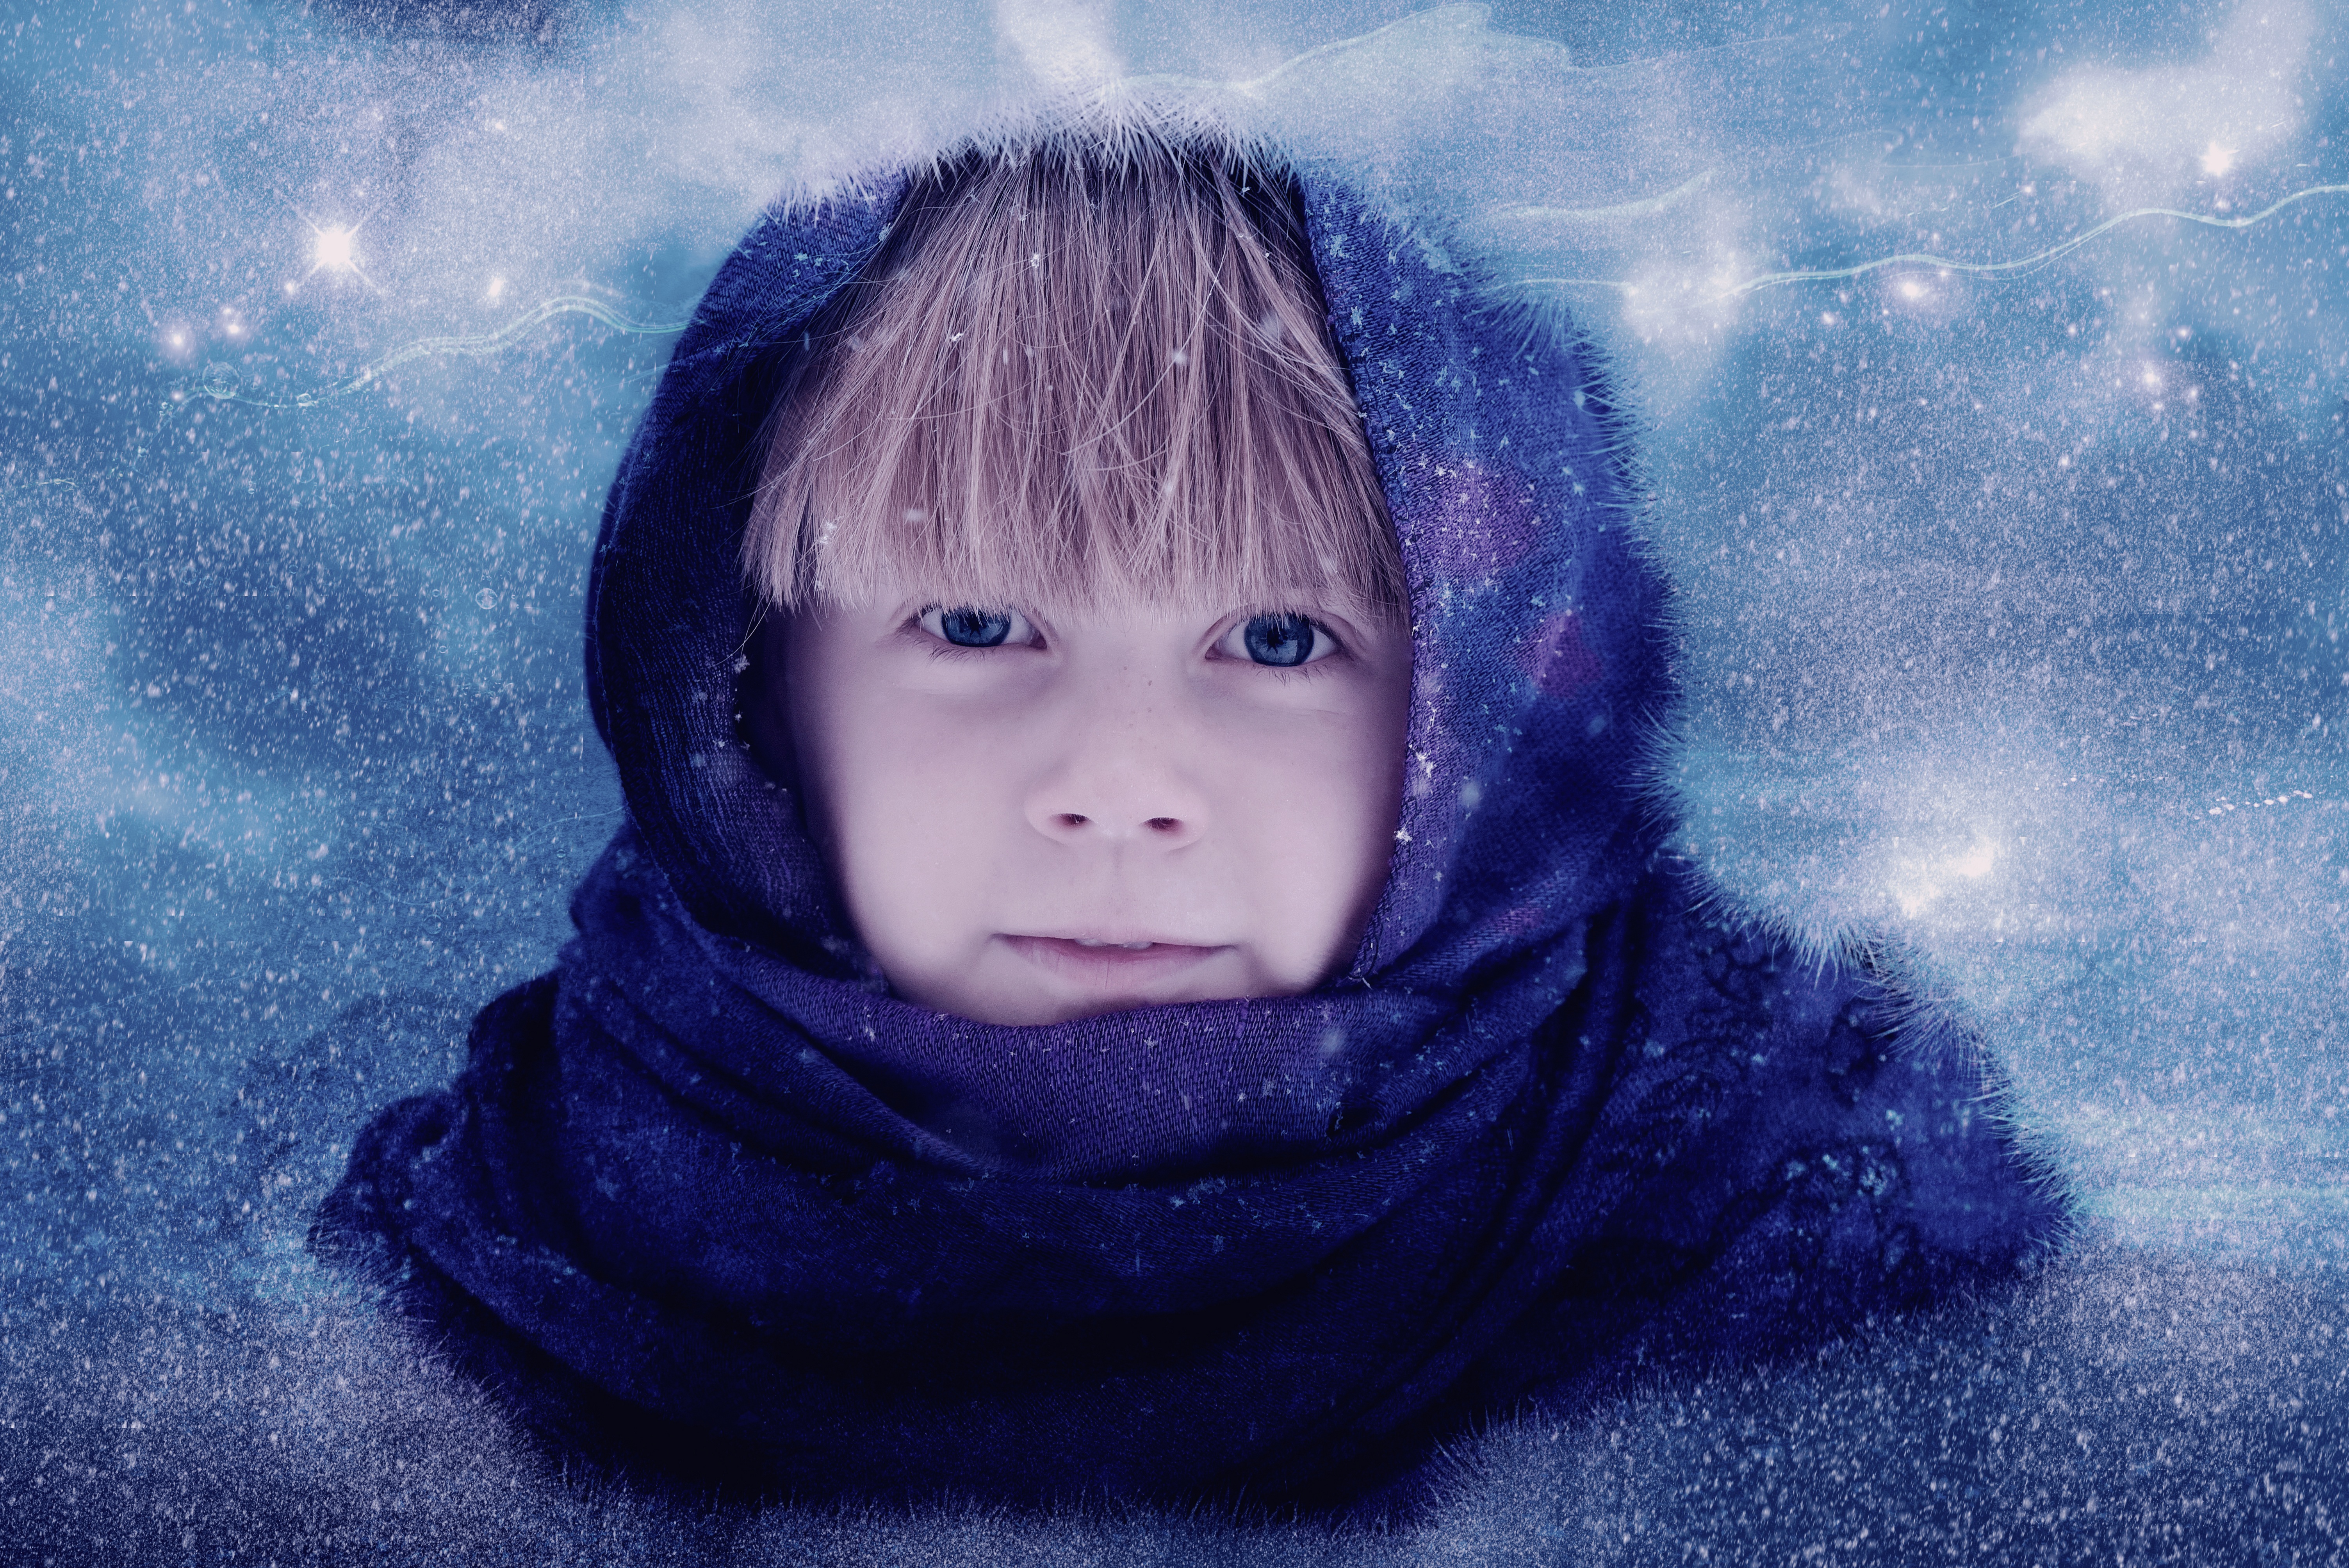
snow, cold, winter, girl, photography, portrait, child, blue, scarf, face, eye, cap, beauty, image, emotion, portrait photography